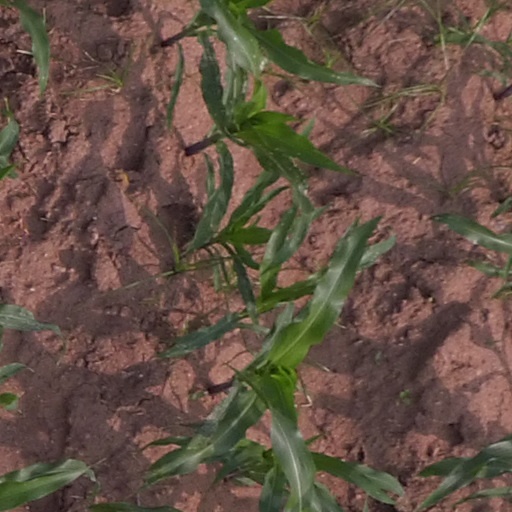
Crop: maize; corn